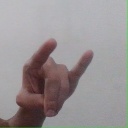
अक्षर: च